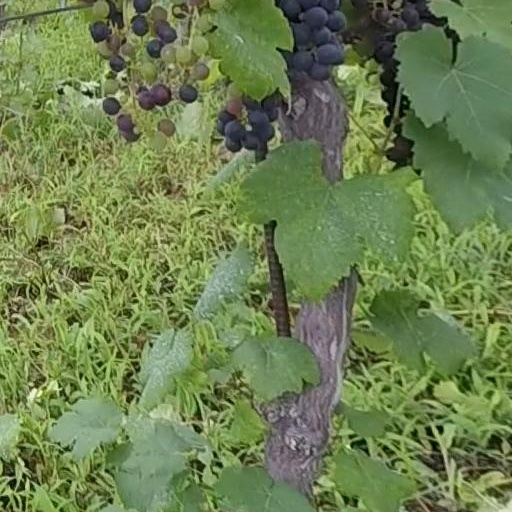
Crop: grape